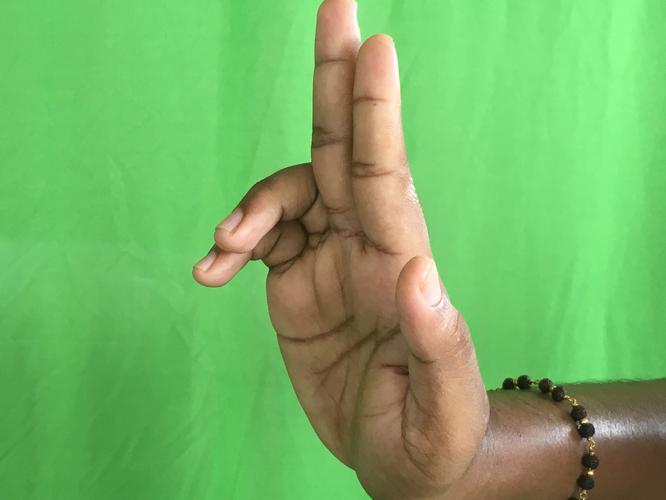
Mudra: Ardhapathaka
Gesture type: single_hand